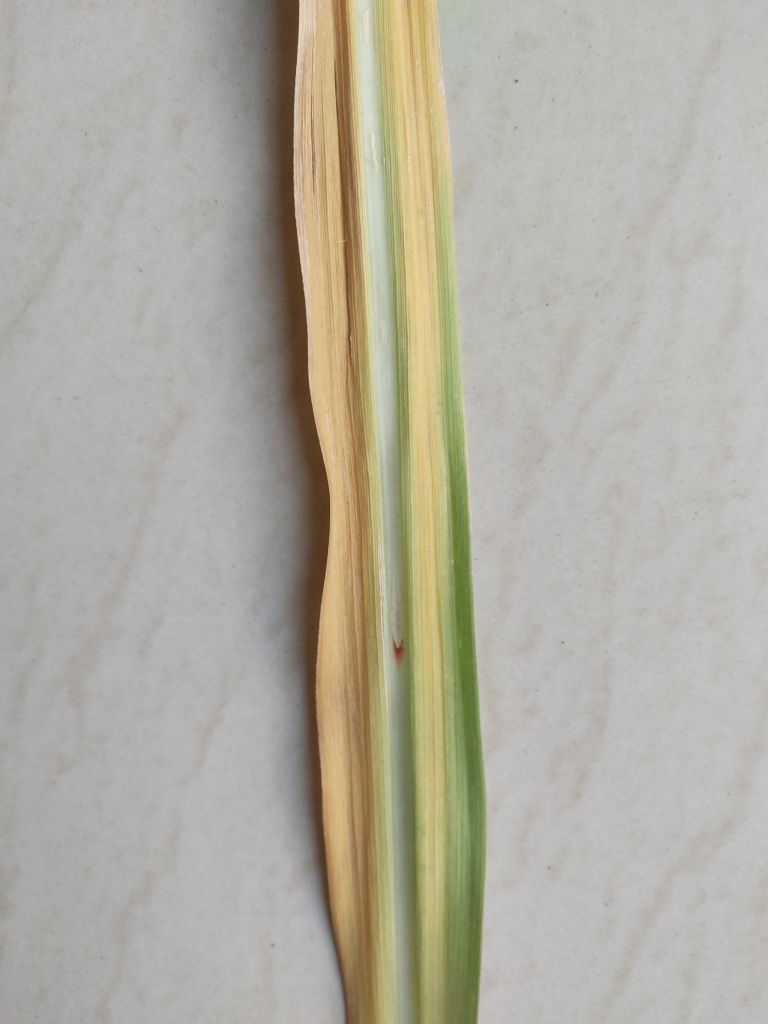
Label: Brown Spot